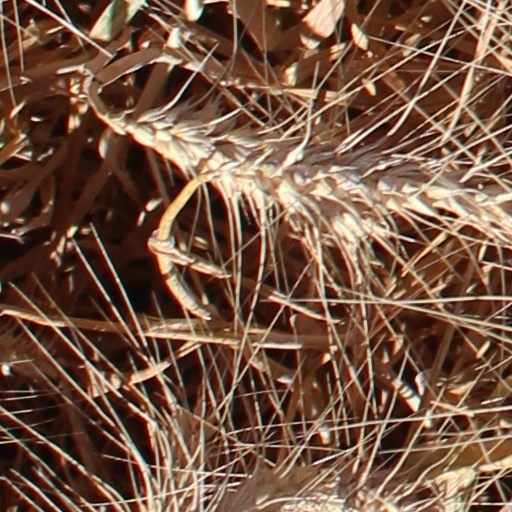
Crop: wheat